Crew-served weapon

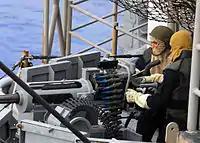
Sailors prepare a 25-mm crew-served weapon before a live-fire exercise aboard the amphibious assault ship USS "Essex".

A crew-served weapon is any weapon system that is issued to a crew of two or more individuals performing the same or separate tasks to run at maximum operational efficiency, as opposed to an individual-service weapon, which only requires one person to run at maximum operational efficiency. The weight and bulk of the system often also requires multiple people for transportation.